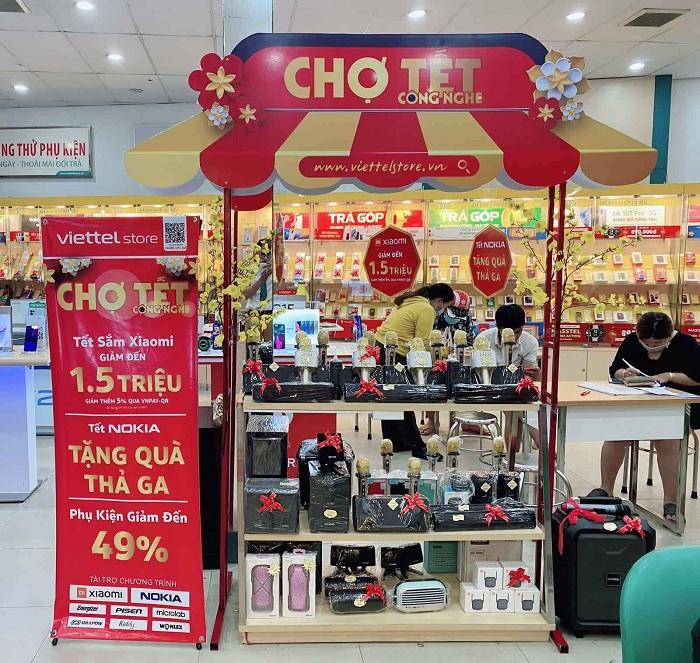
có nhiều món đồ công nghệ các loại được bày bán bên trong cửa hàng